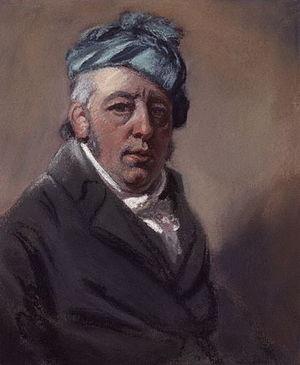
John Raphael Smith, né en 1752 à Derby et mort le 2 mars 1812 à Doncaster, est un peintre et graveur en manière noire anglais, fils de Thomas Smith de Derby, peintre paysagiste, et père de John Rubens Smith, peintre qui émigra aux États-Unis.